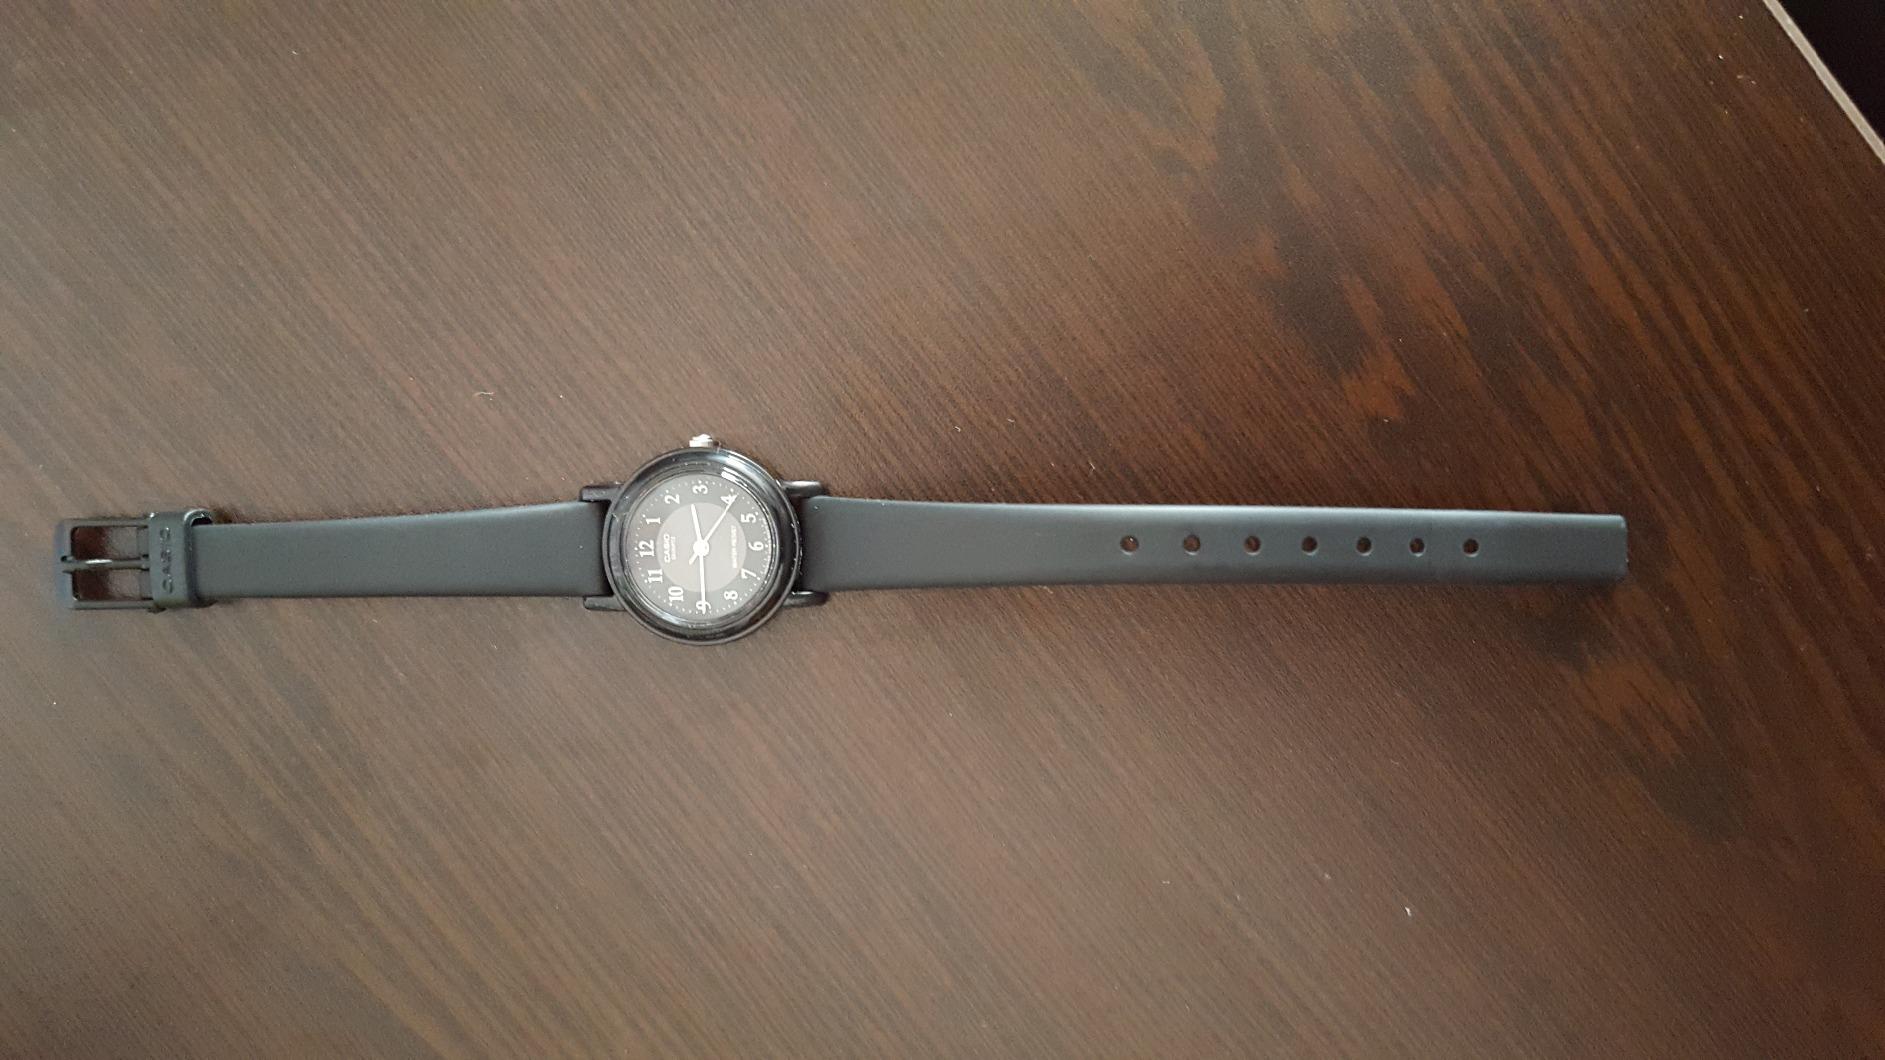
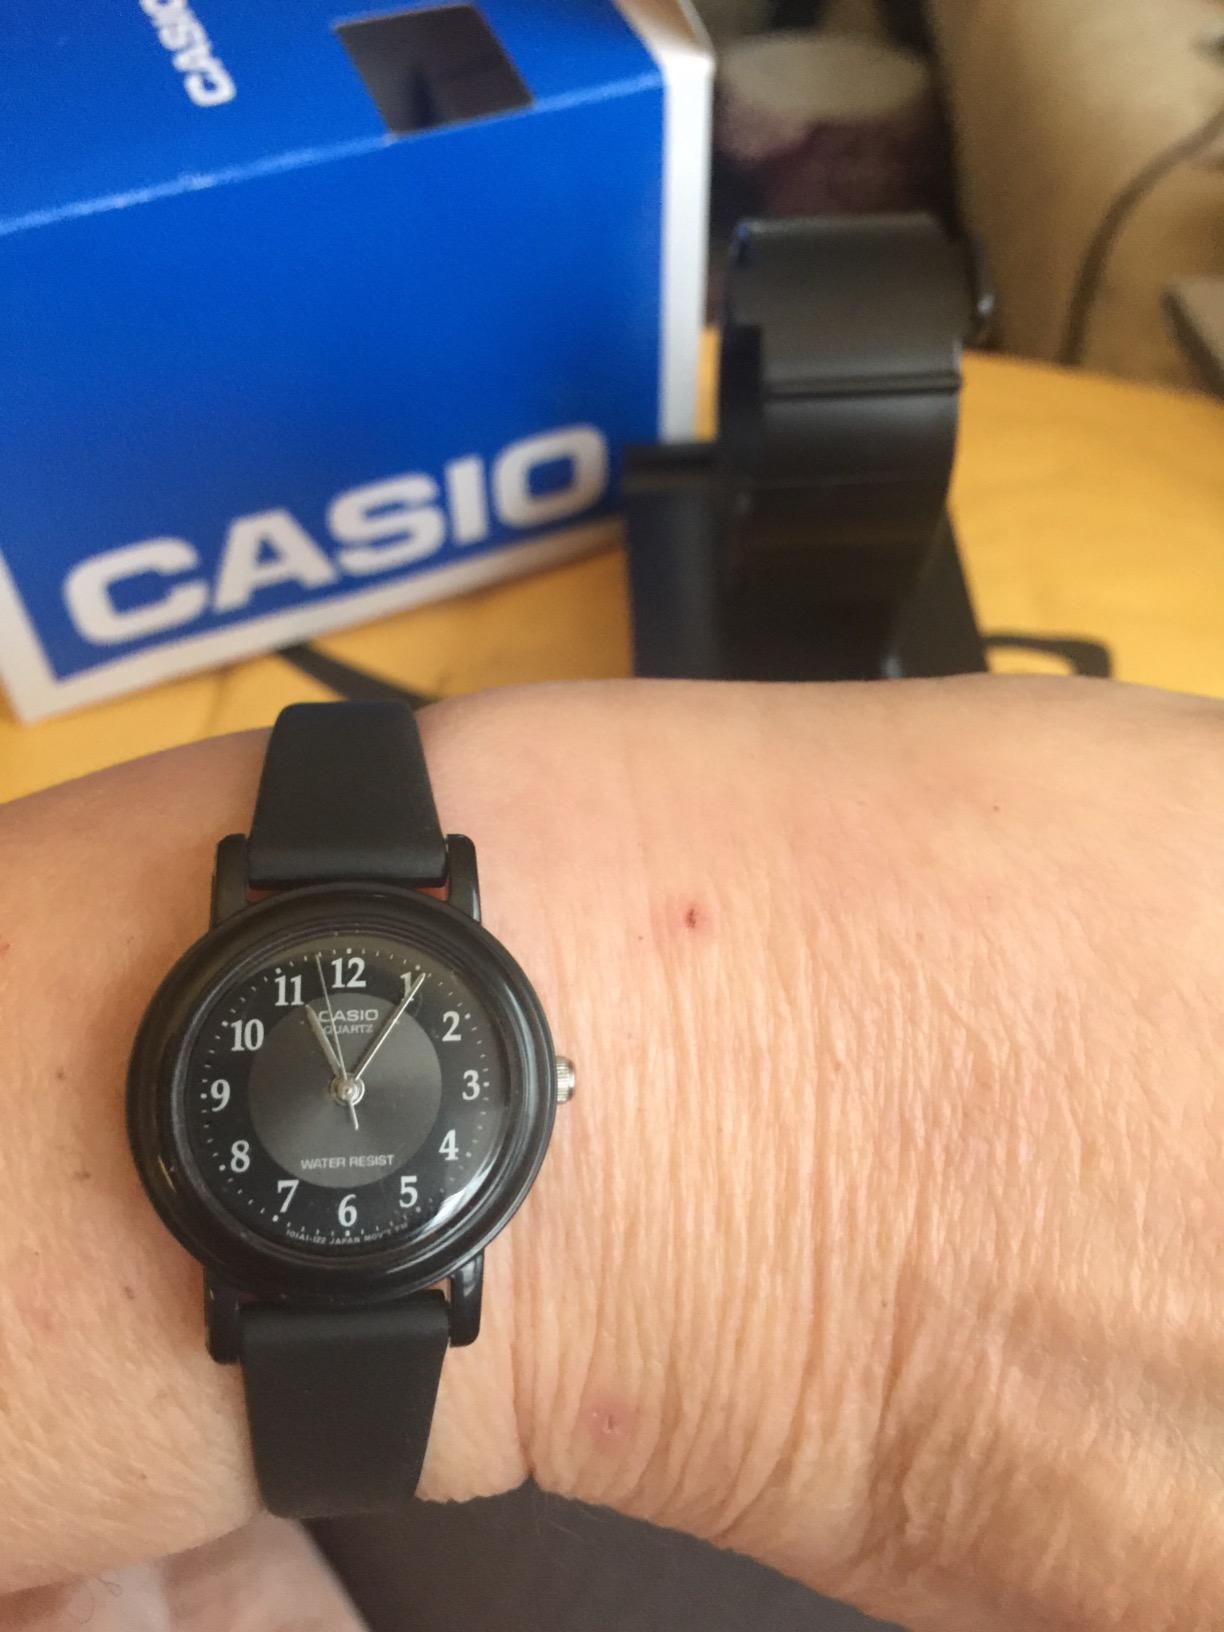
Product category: accessories_watch
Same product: yes